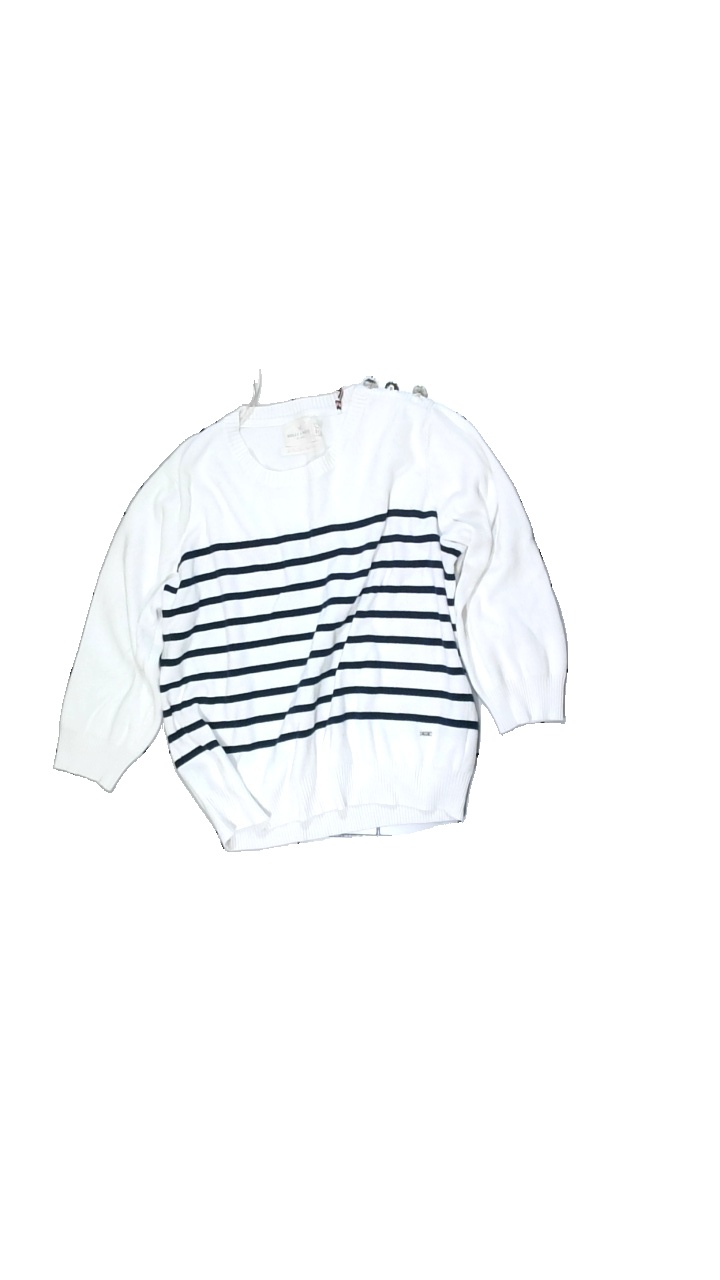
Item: Sweater (Ladies)
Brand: Holly And Whyte (lindex)
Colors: White, Blue
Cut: Regular
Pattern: Striped
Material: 85% viscose, 15% polyester
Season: Autumn
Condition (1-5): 2
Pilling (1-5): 2
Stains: Minor
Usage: Export
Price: <50